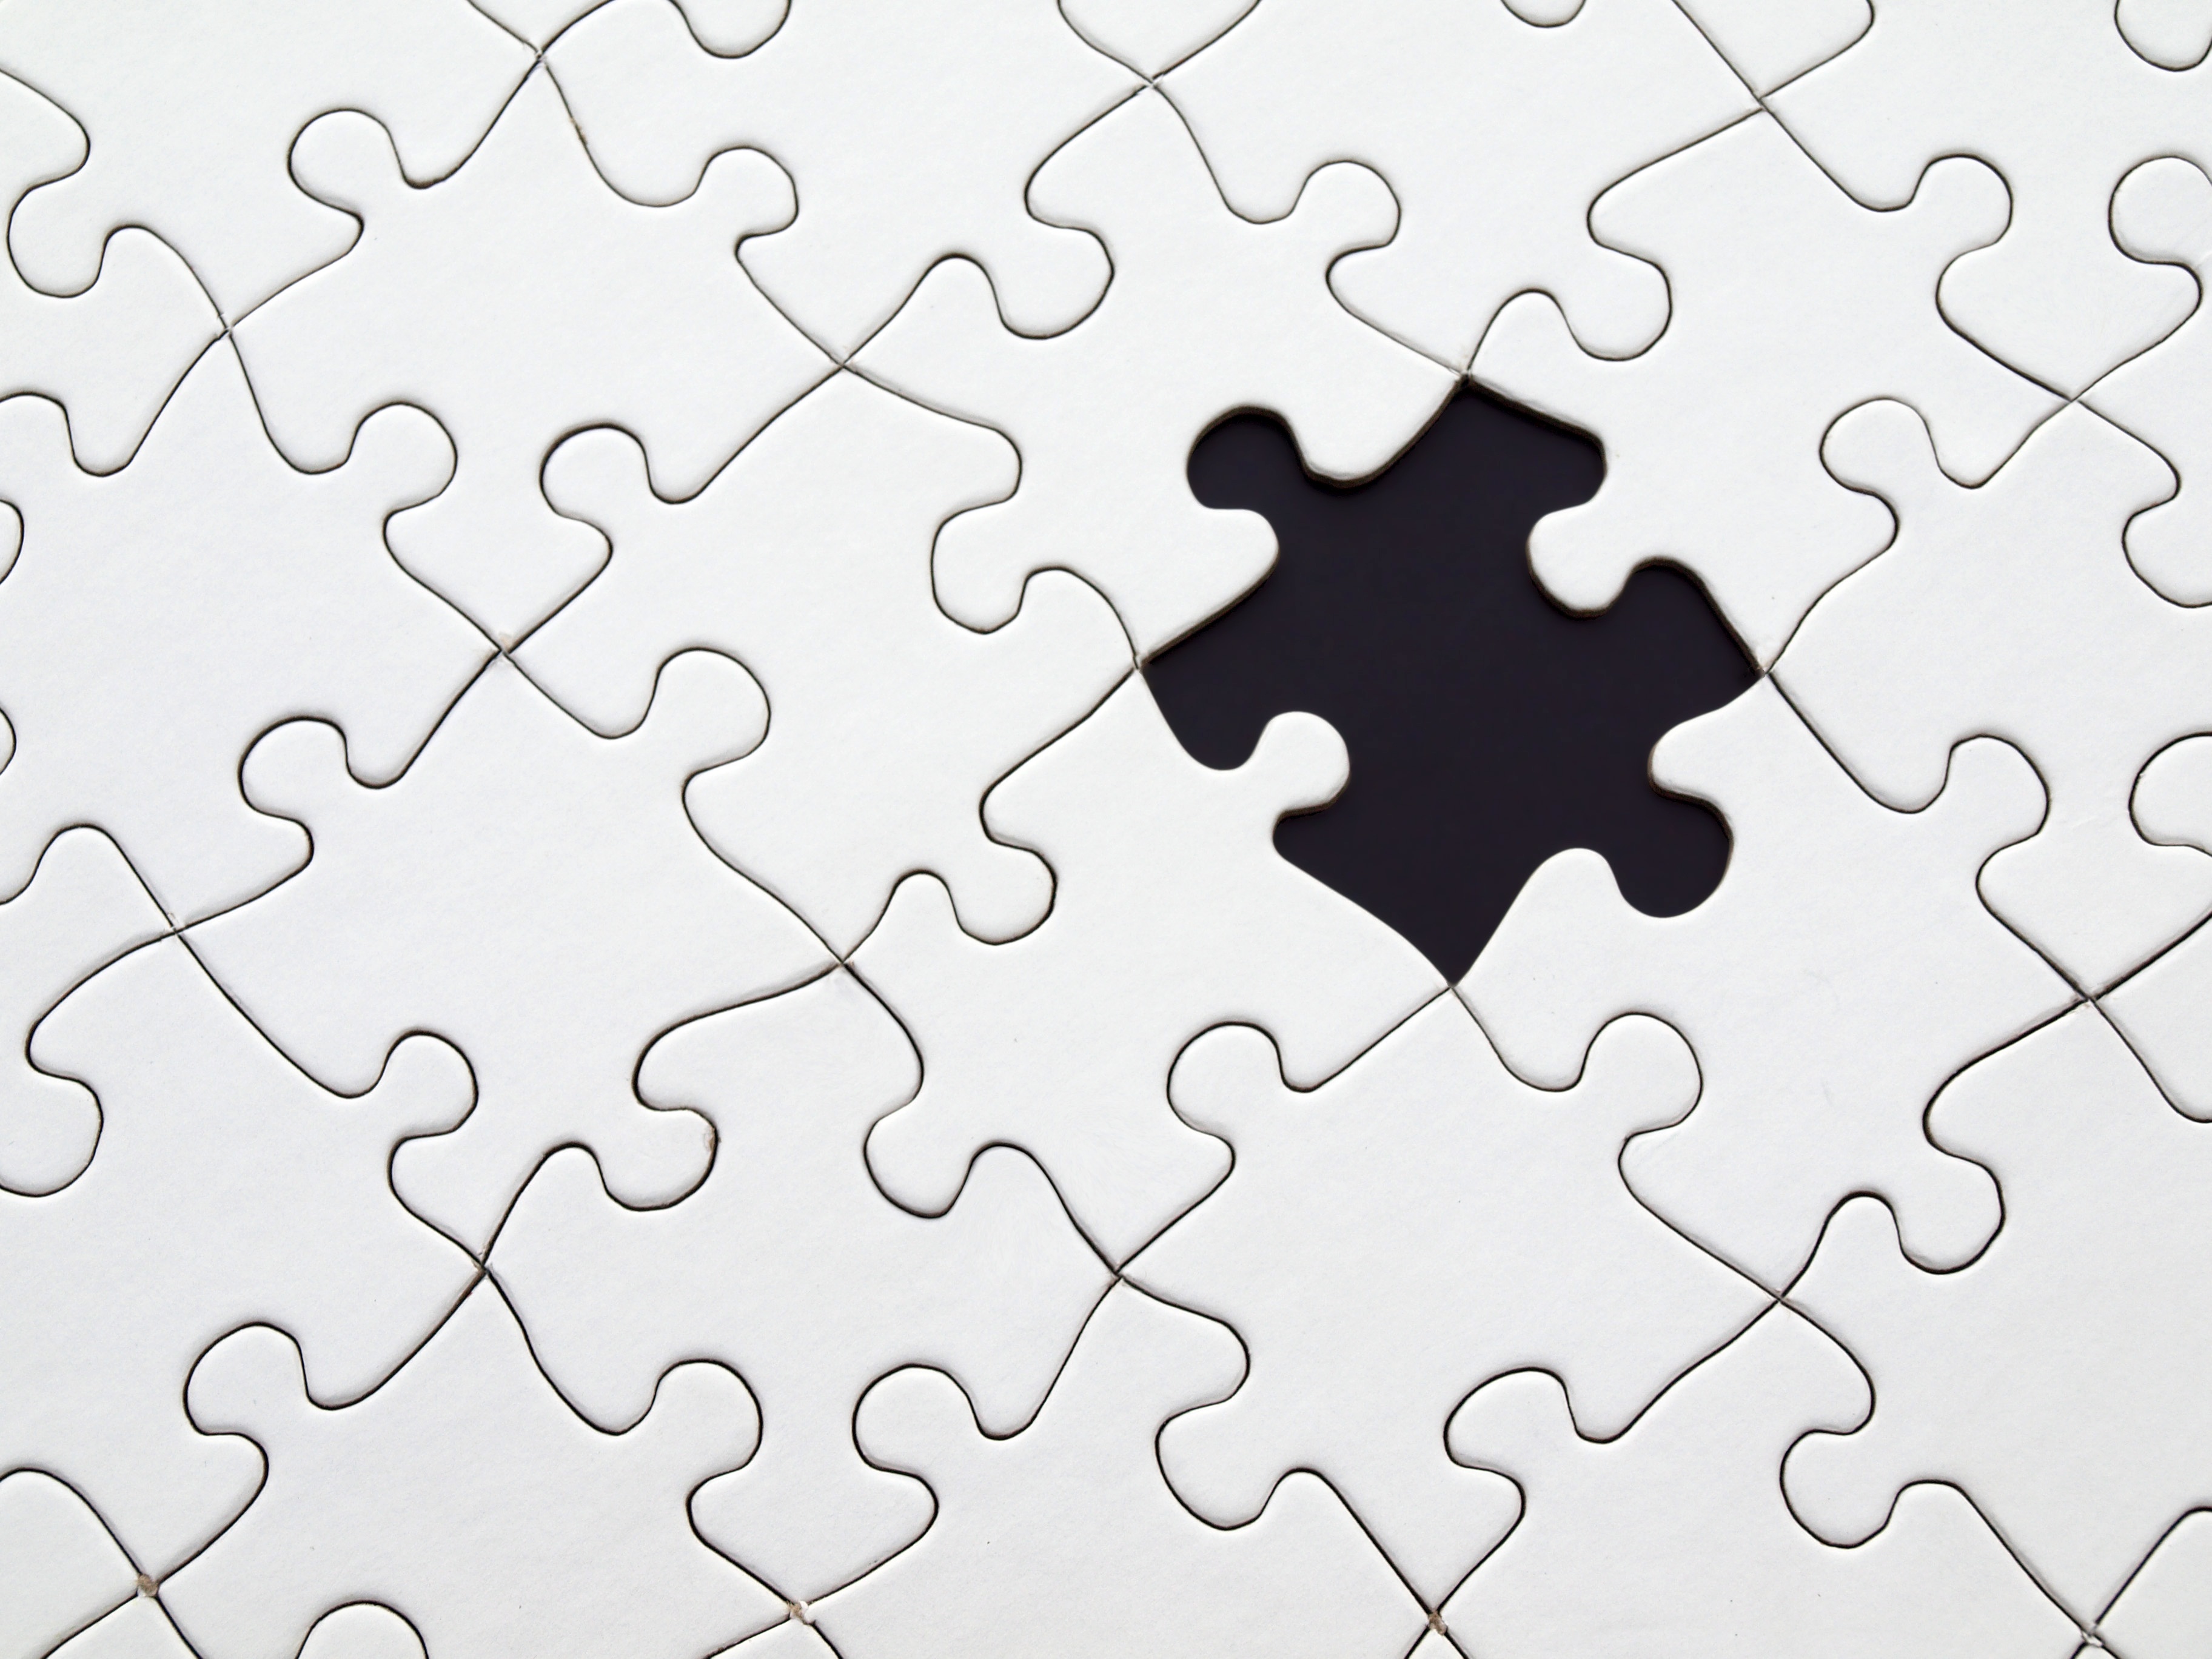
play, hole, heart, pattern, line, leisure, toy, circle, blank, font, drawing, match, puzzle, fit, missing, search, challenge, success, error, try, insert, employment, task, to find, supplement, add to